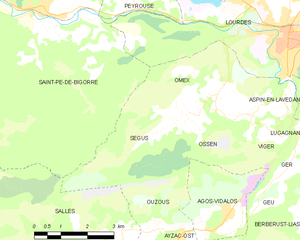
Carte des communes françaises
Ségus est une commune française située dans le département des Hautes-Pyrénées, en région Occitanie.